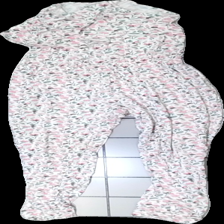
View: front
Type: Top
Category: Children
Brand: Mywear (Ica)
Colors: White, Pink, Green, Multicolor
Material: 75% viscose, 25% cotton
Pattern: Floral print
Cut: Regular, C-collar, Long
Size: 146
Season: All
Price range: 50-100
Recommended usage: Reuse